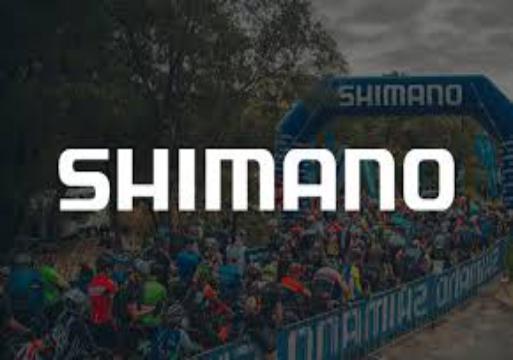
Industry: Others